Thaddeus Mason Harris

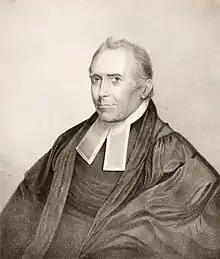
Lithograph of Thaddeus Mason Harris,

Thaddeus Mason Harris (July 7, 1768 – April 3, 1842) was a Harvard librarian, Unitarian minister and author in the early 19th Century. One of his most noted books on theology was "The Natural History of the Bible" first published in Boston in 1793.